Bleez

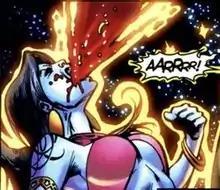
Bleez’s rage plasma (napalm)

As a Red Lantern, Bleez can generate red energy blasts and force fields. She possesses fiery, corrosive blood that can be regurgitated as an offensive weapon and damage other power rings. Since the ring has replaced her heart, she cannot remove it without risking death by cardiac arrest. She is also vulnerable to blue and violet light, which can reverse the effects of a red ring. Due to being immersed in the Blood Ocean of Ysmault, she has regained her intellect and memories, unlike most Red Lanterns.